Order of May

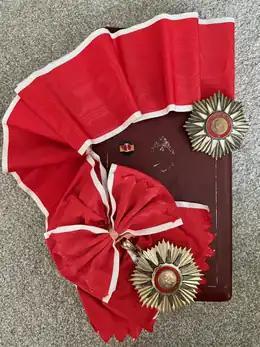
Grand Cross set of insignia.

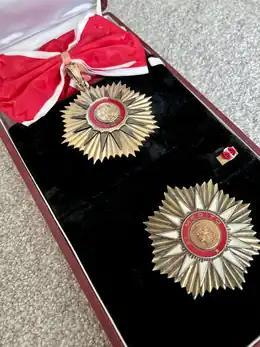
Set of the Grand Cross.

Since the Decree of 1958, it can be awarded to both Argentines and foreigners. It has various ranks (from highest to lowest order):